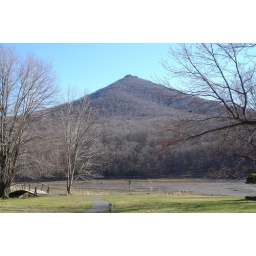
With Abbott lake drained. notice the bridge in the pic